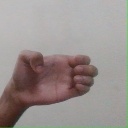
अक्षर: ख